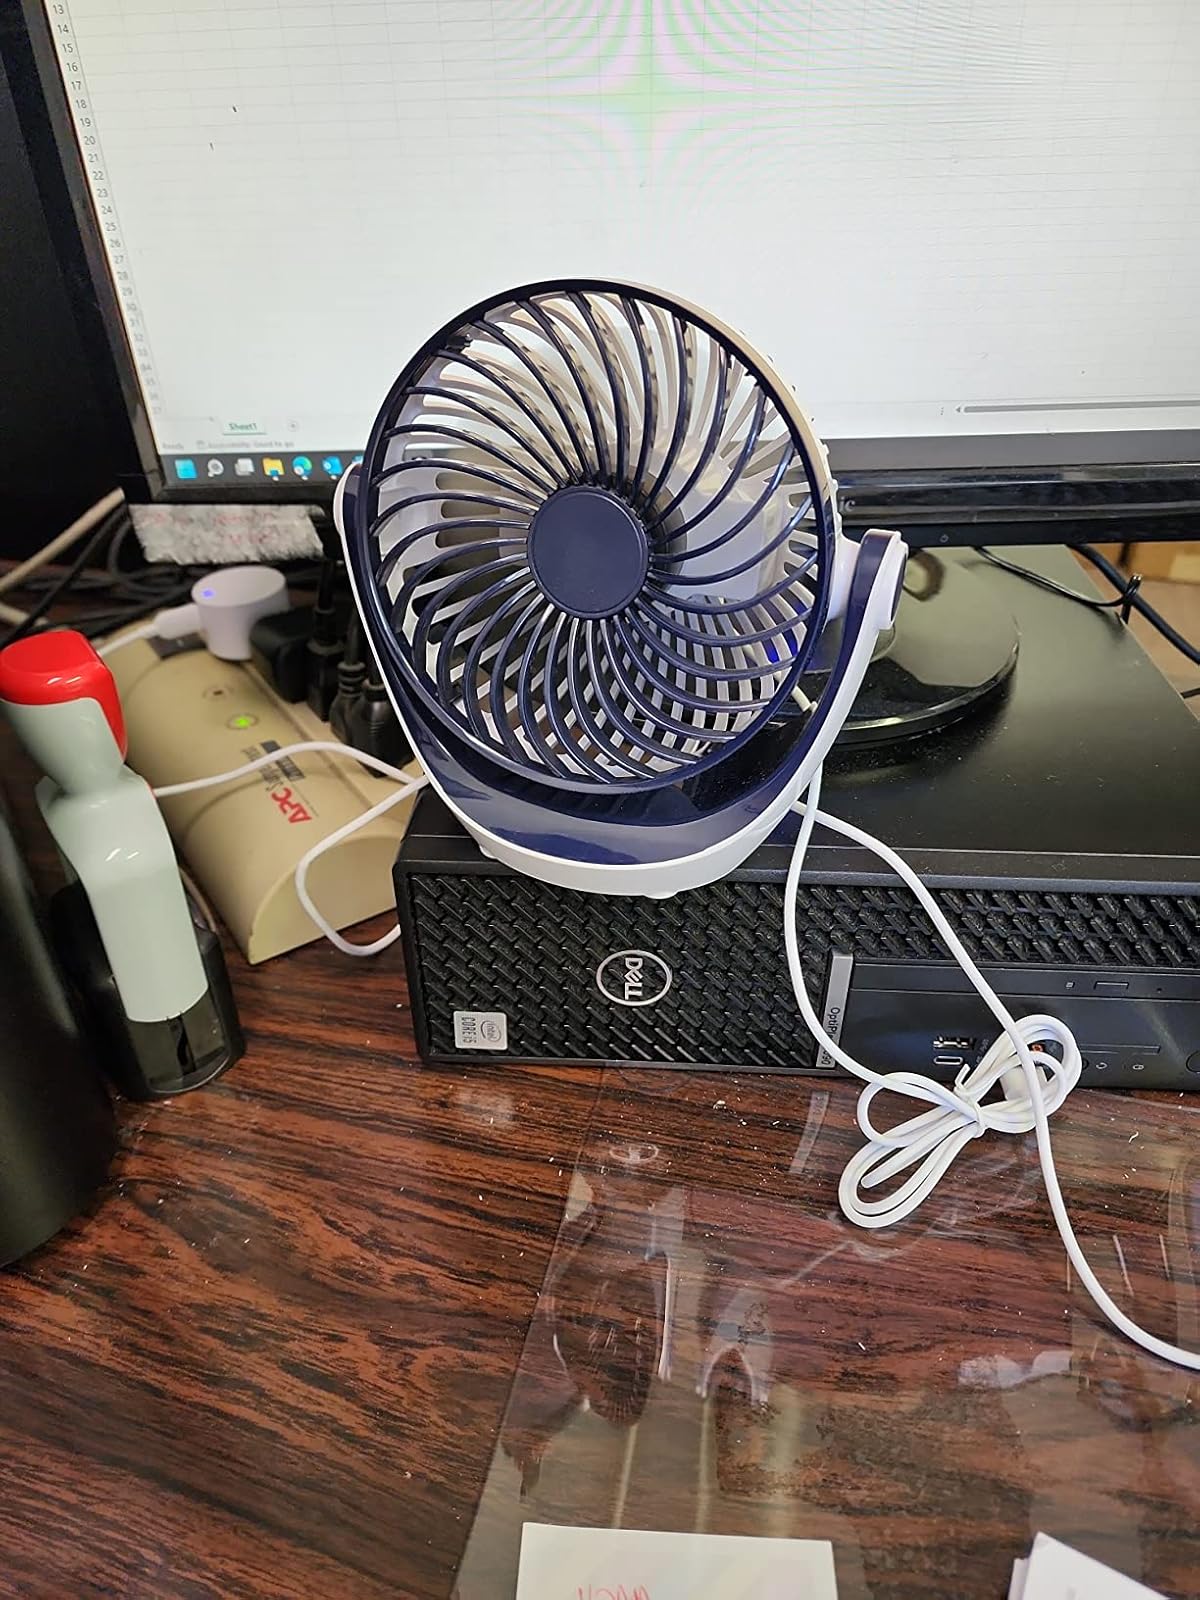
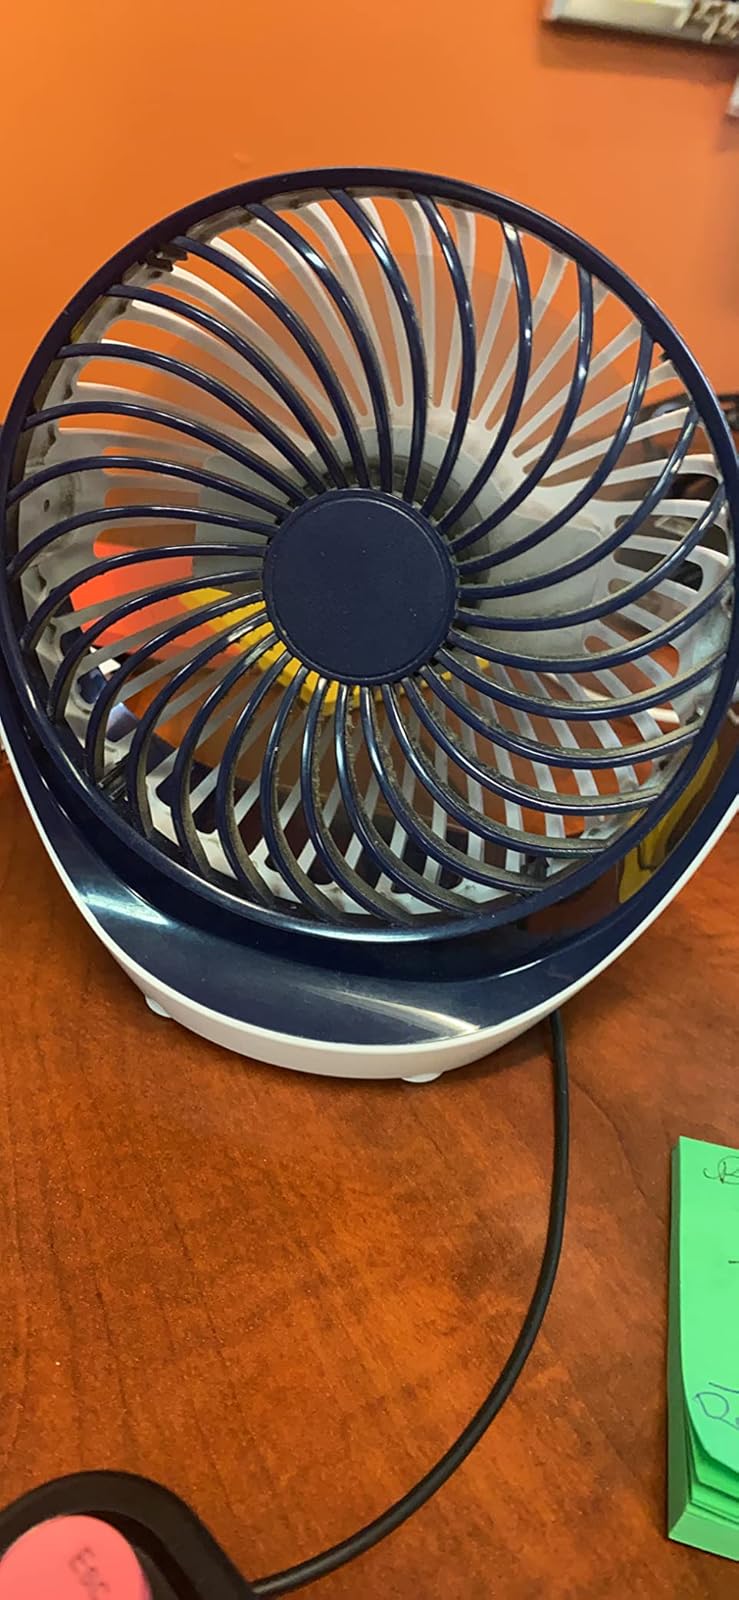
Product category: fan
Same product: yes